Theophanu

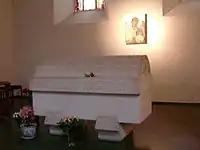
Sarcophagus of Empress Theophanu, St. Pantaleon, Cologne.

In the North, she made a treaty with King Eric the Victorious, which promoted an alliance against Slavic tribes as well as reinforced trade and cultural connections. In the East, she sent envoys to Vladimir the Great of Kiev, who was married to the Byzantine princess Anna, sister of Emperor Basil II. Economou notes that, "Theophano had in mind a 'family of kings,' in parallel to Byzantine tradition: The emperor was the 'father' of other kings, who were his 'sons' and 'friends' (amici) in a kind of family hierarchy. She also adopted the Byzantine model of relations between the emperor and patriarch in her relations to the pope (Ostrogorsky 1956b). The 'family' of the western empire included the duke of Poland, Mieszko I, Bohemia and Hungary". Her model of imperial rulership, influenced by Byzantine and Ancient Roman ideas, was taken over by Otto II and especially Otto III who developed it further (although his abrupt death at a very young age prevented it from becoming an established foundation for the future).